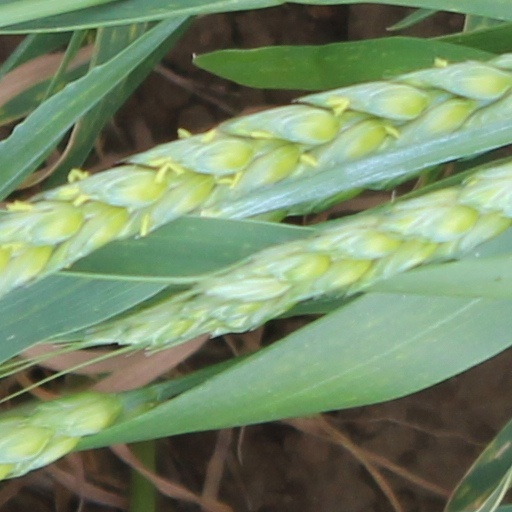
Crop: wheat